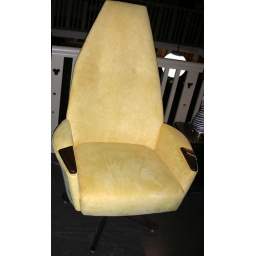
Swivel chair in yellow ultrasuede